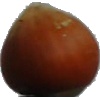
Label: Nut Forest 1